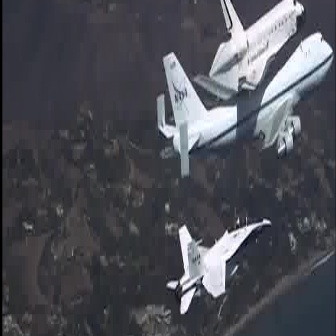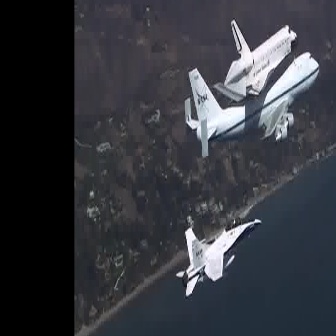
  Please identify the target specified by the bounding box [165,209,271,315] in the first image and locate it in the second image. Return the coordinates in [x_min,y_min,x_max,y_max] format.
Answer: [174,213,261,300]